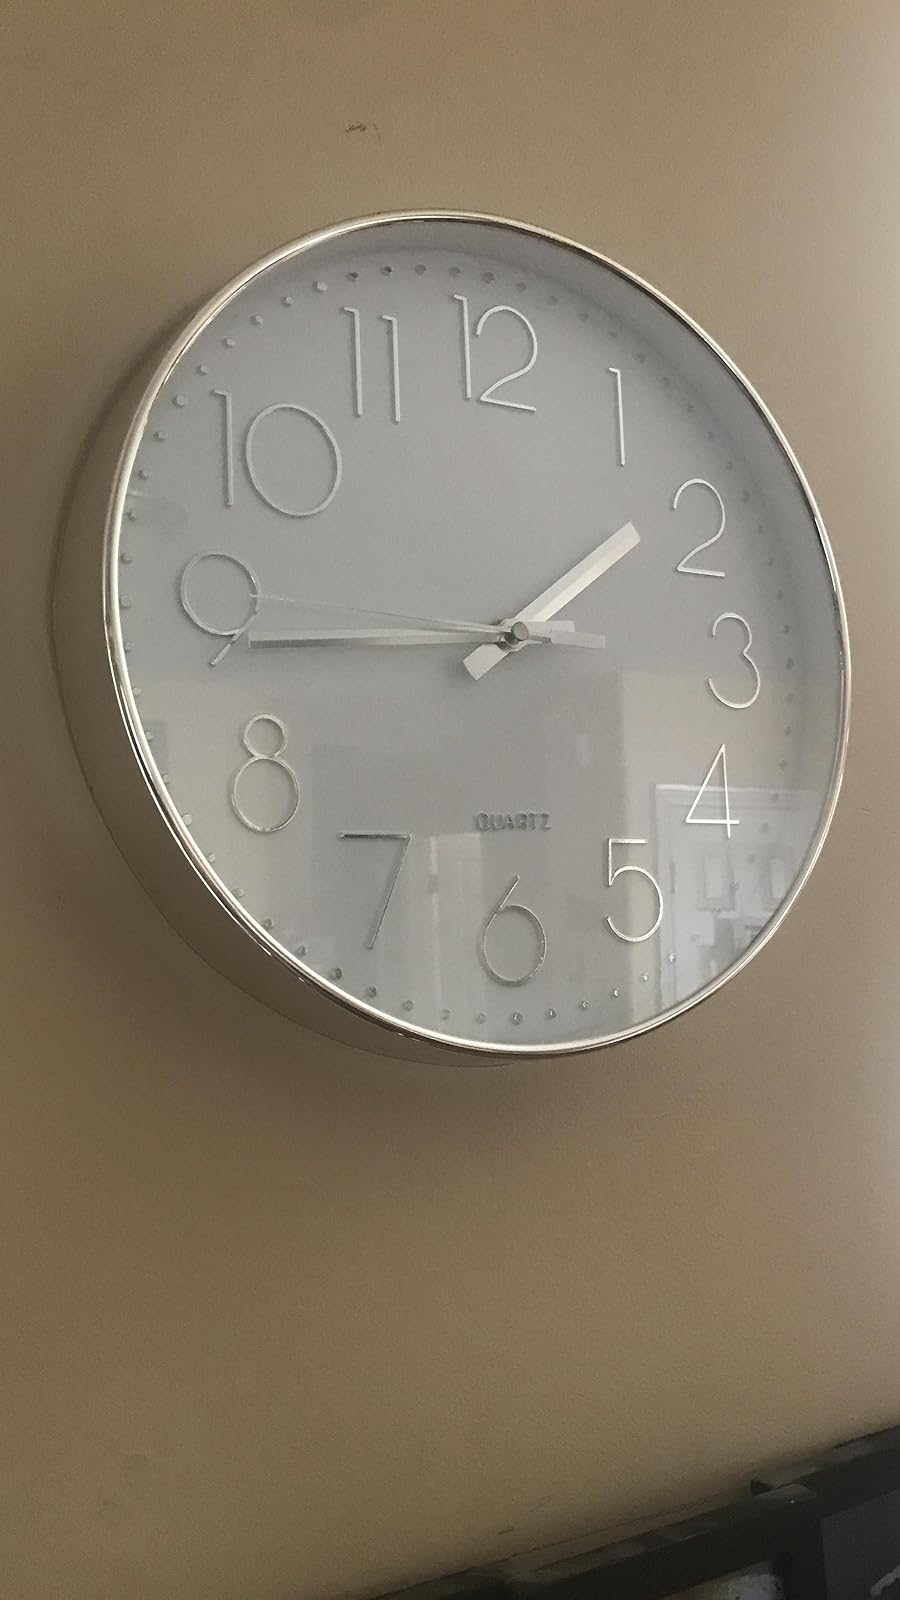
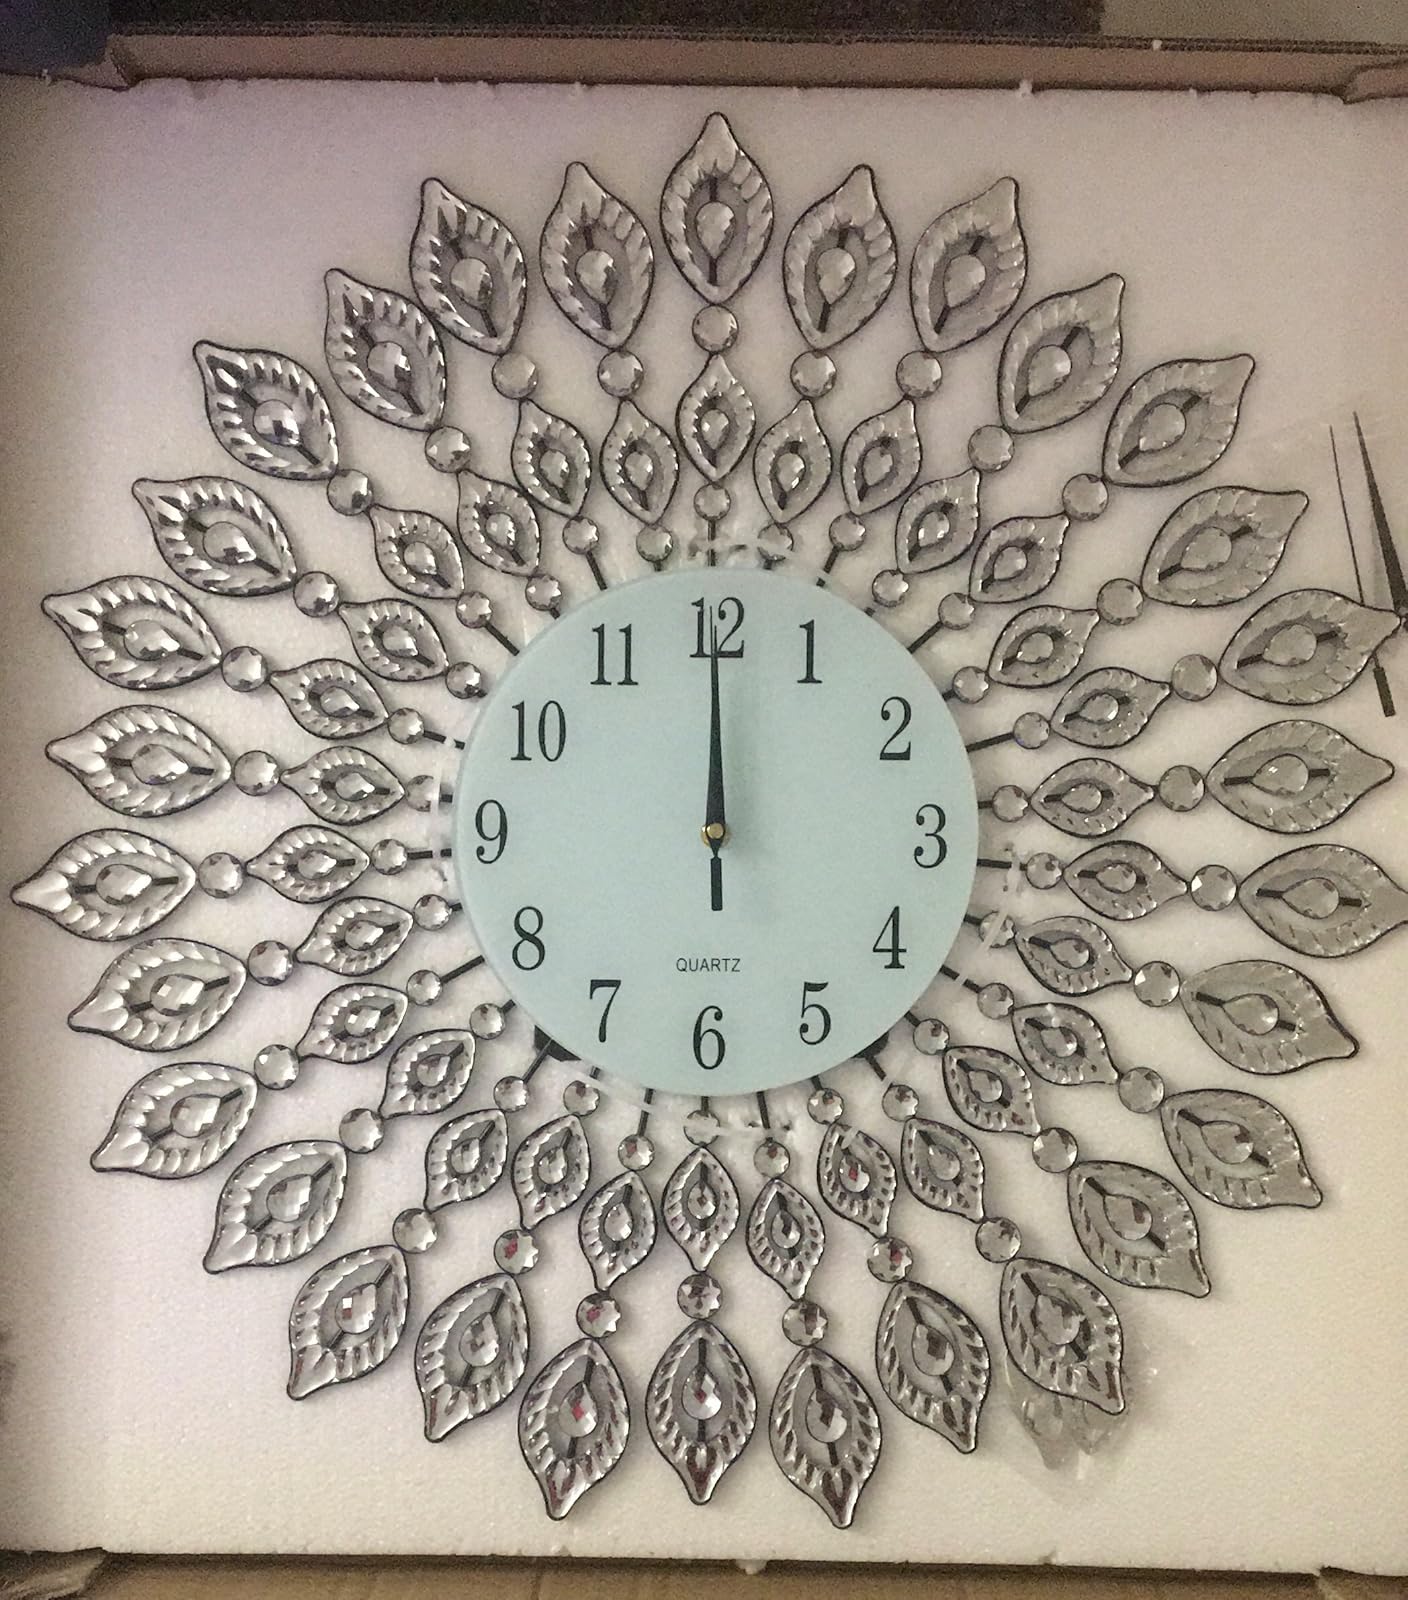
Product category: clock
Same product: no